66 Division (Sri Lanka)

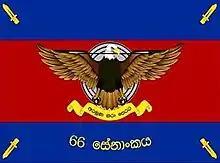
66 Division flag

The 66 Division is a division of the Sri Lanka Army. Established on 1 January 2009, the division is based in Pooneryn in the Northern Province, Sri Lanka. The division was a part of Security Forces Headquarters – Kilinochchi but now the division is part of Security Forces Headquarters – Mullaitivu and has three brigades and seven battalions.